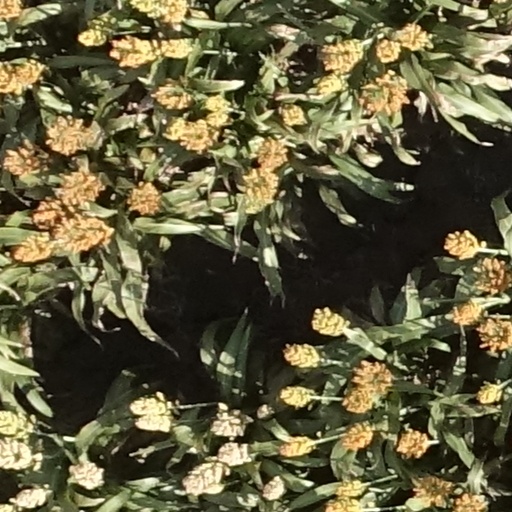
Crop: sorghum